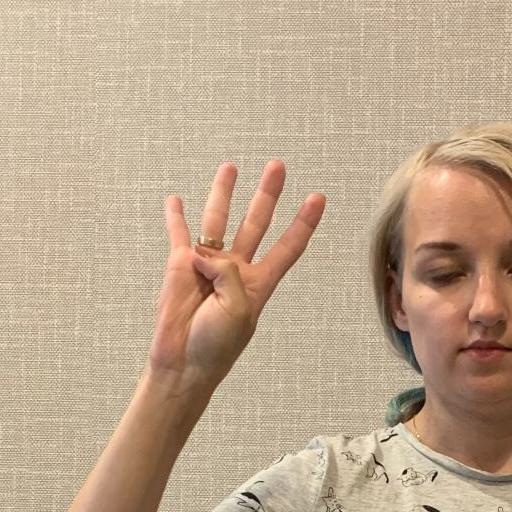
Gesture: four